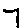
Label: 7